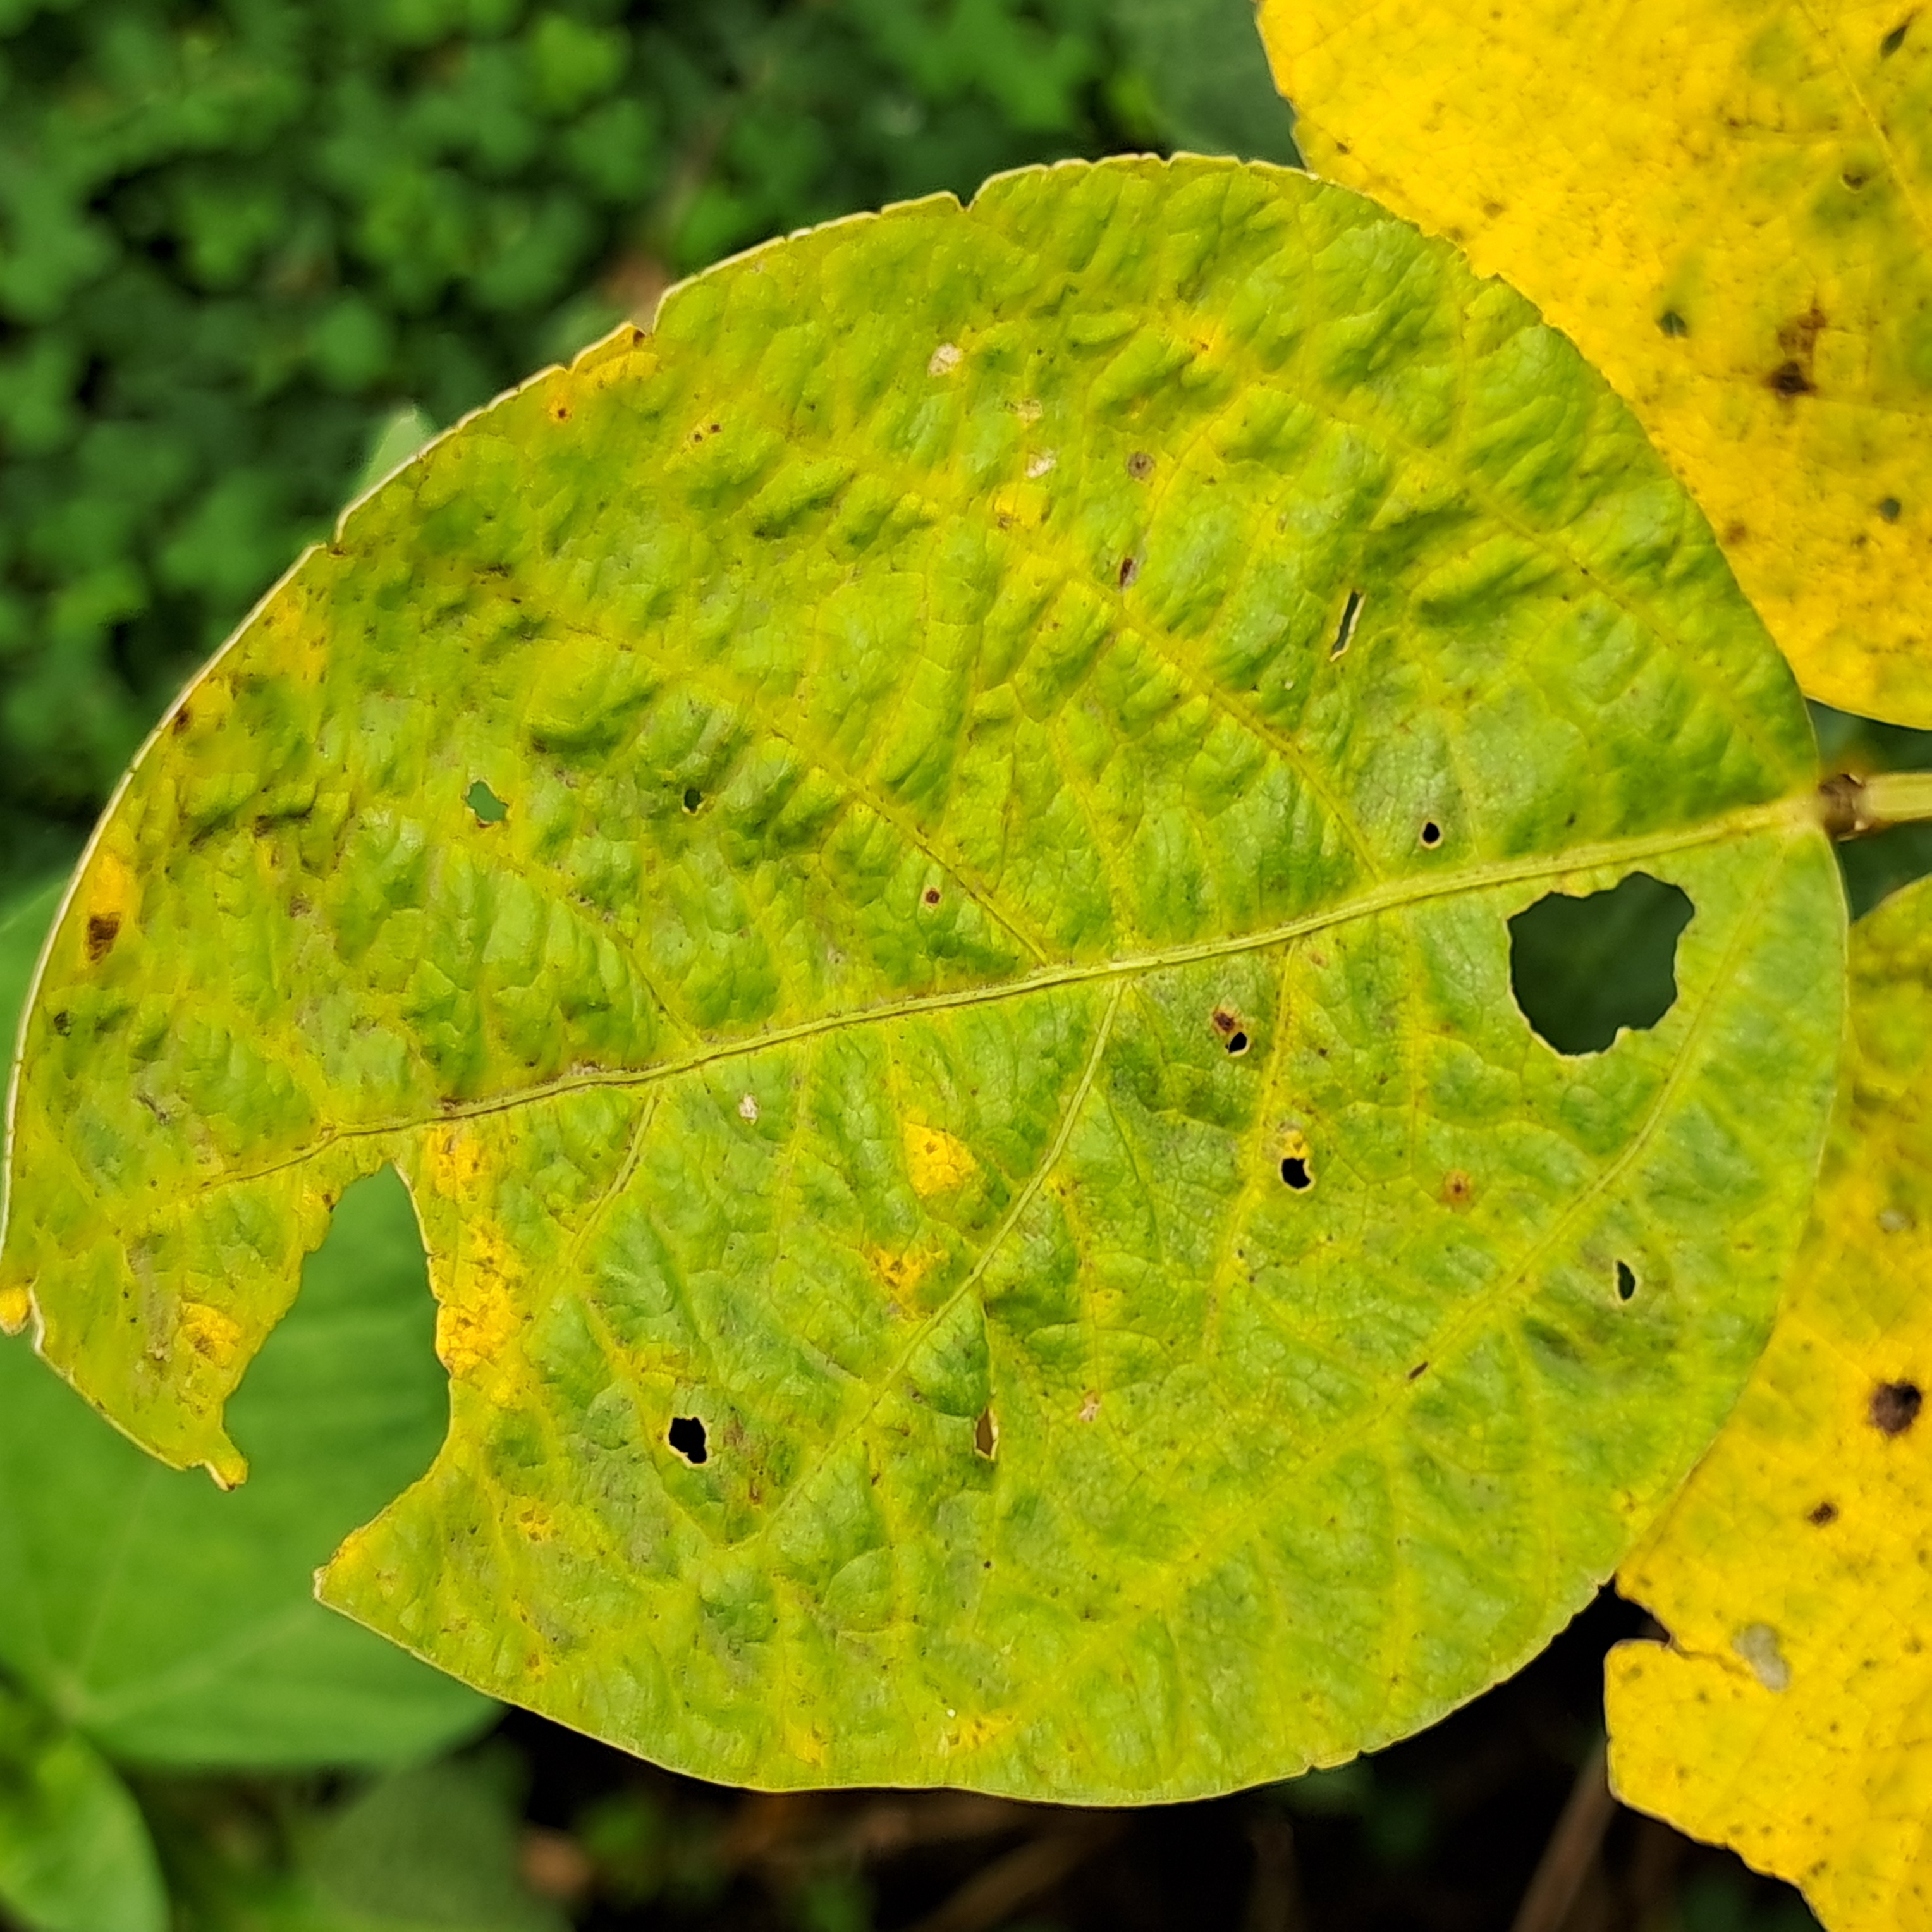
Label: Mosaic